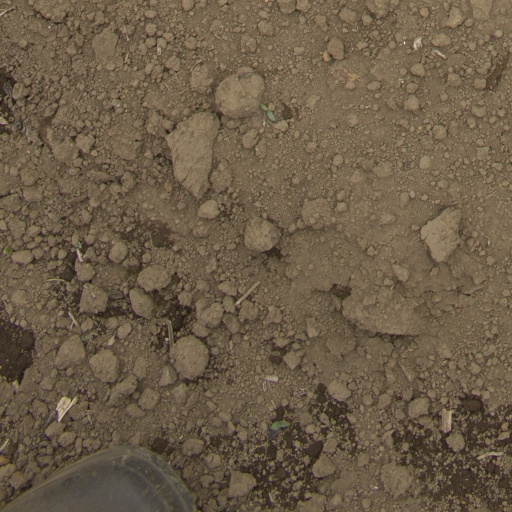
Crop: Jerusalem artichoke